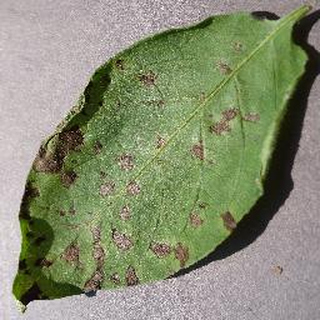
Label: potato_early_blight